Lübeck Cathedral

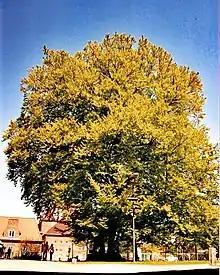
"Lutheran beech" in Lübeck

Lübeck Cathedral (or colloquially "Lübecker Dom") is a large brick-built Lutheran cathedral in Lübeck, Germany, and part of the Lübeck World Heritage Site. It was started in 1173 by Henry the Lion as a cathedral for the Bishop of Lübeck. It was partly destroyed in a bombing raid in World War II (1942), when the Arp Schnitger organ was destroyed by fire, but was subsequently reconstructed.